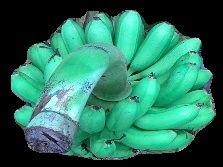
Variety: rasbale
Grade: grade1